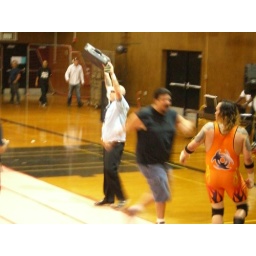
The guy in the black shirt was running over to get a picture with the three of them.